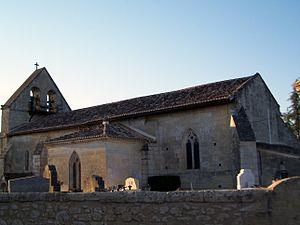
Église Saint-Martin de Jugazan (Gironde, France)
Cet article recense les monuments historiques de l'arrondissement de Libourne, dans le département de la Gironde, en France.
L'église Saint-Martin est une église catholique située sur la commune de Jugazan, dans le département de la Gironde, en France.
Jugazan est une commune du Sud-Ouest de la France, située dans le département de la Gironde, en région Nouvelle-Aquitaine.